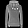
Label: Pullover